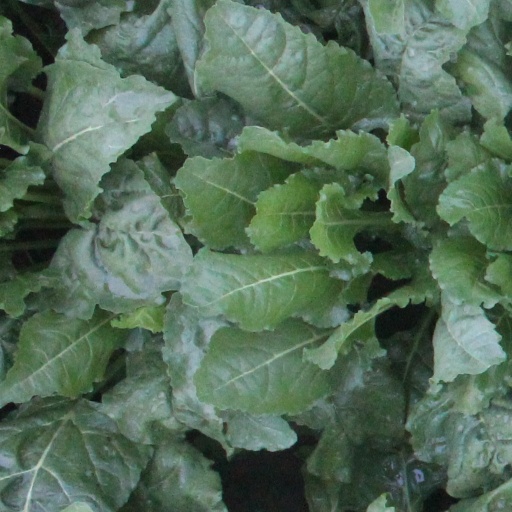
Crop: sugar beet